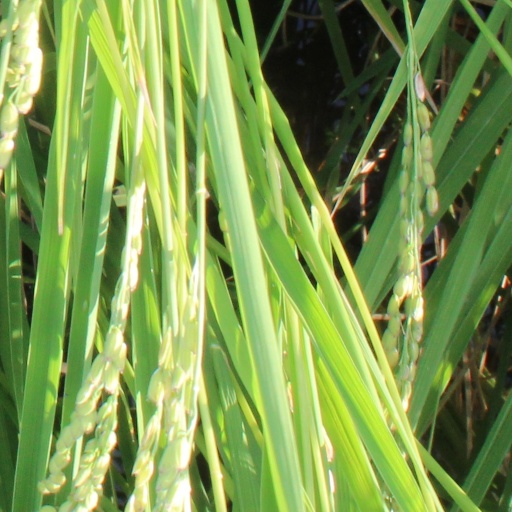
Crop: rice